Clermont State Historic Site

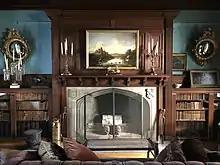
John Henry Livingston's living room.

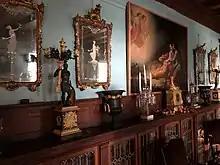
Another view of John Henry Livingston's living room.

In October 1777, British ships sailed upriver from New York City in support of General John Burgoyne who was north of Albany. That same force had already stormed two forts in the Hudson Highlands and burned Kingston, New York. Major General John Vaughan led a raiding party to Clermont and burned Livingston's home because of the family's role in the rebellion. Margaret Beekman Livingston rebuilt the family home between 1779 and 1782.